Sheila Sri Prakash

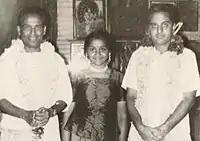
Kumari Sheila with Guru Dhandayudha Pani Pillai and Guru Chitti Babu (musician), 1968

Sheila Sri Prakash was born in Bhopal, India on 6 July 1955 to Lt. Col. G. K. S. Pathy, an officer in the Indian Army, and S. Thangamma.